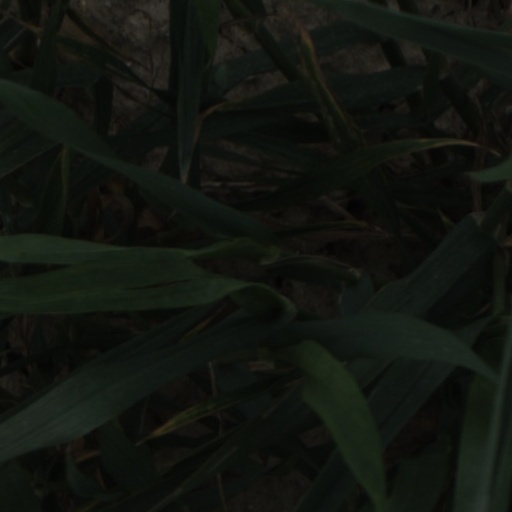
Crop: wheat